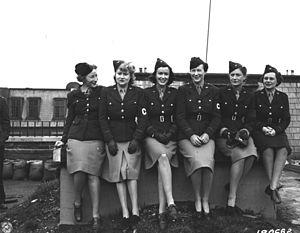
Lee Miller, née Elizabeth Miller le 23 avril 1907 à Poughkeepsie dans l'État de New York aux États-Unis et morte le 21 juillet 1977 à Chiddingly dans le Sussex de l'Est en Angleterre, est une photographe et modèle photo américaine.